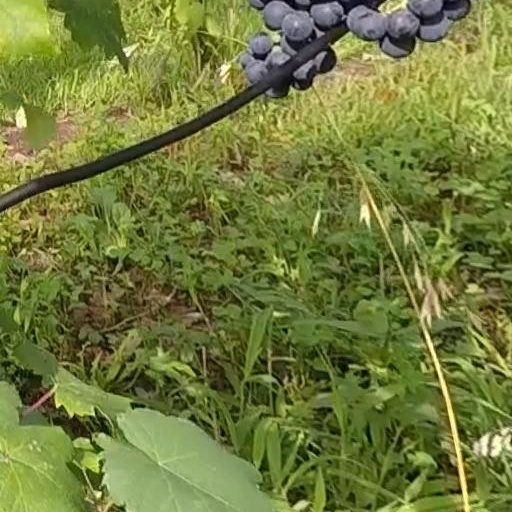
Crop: grape